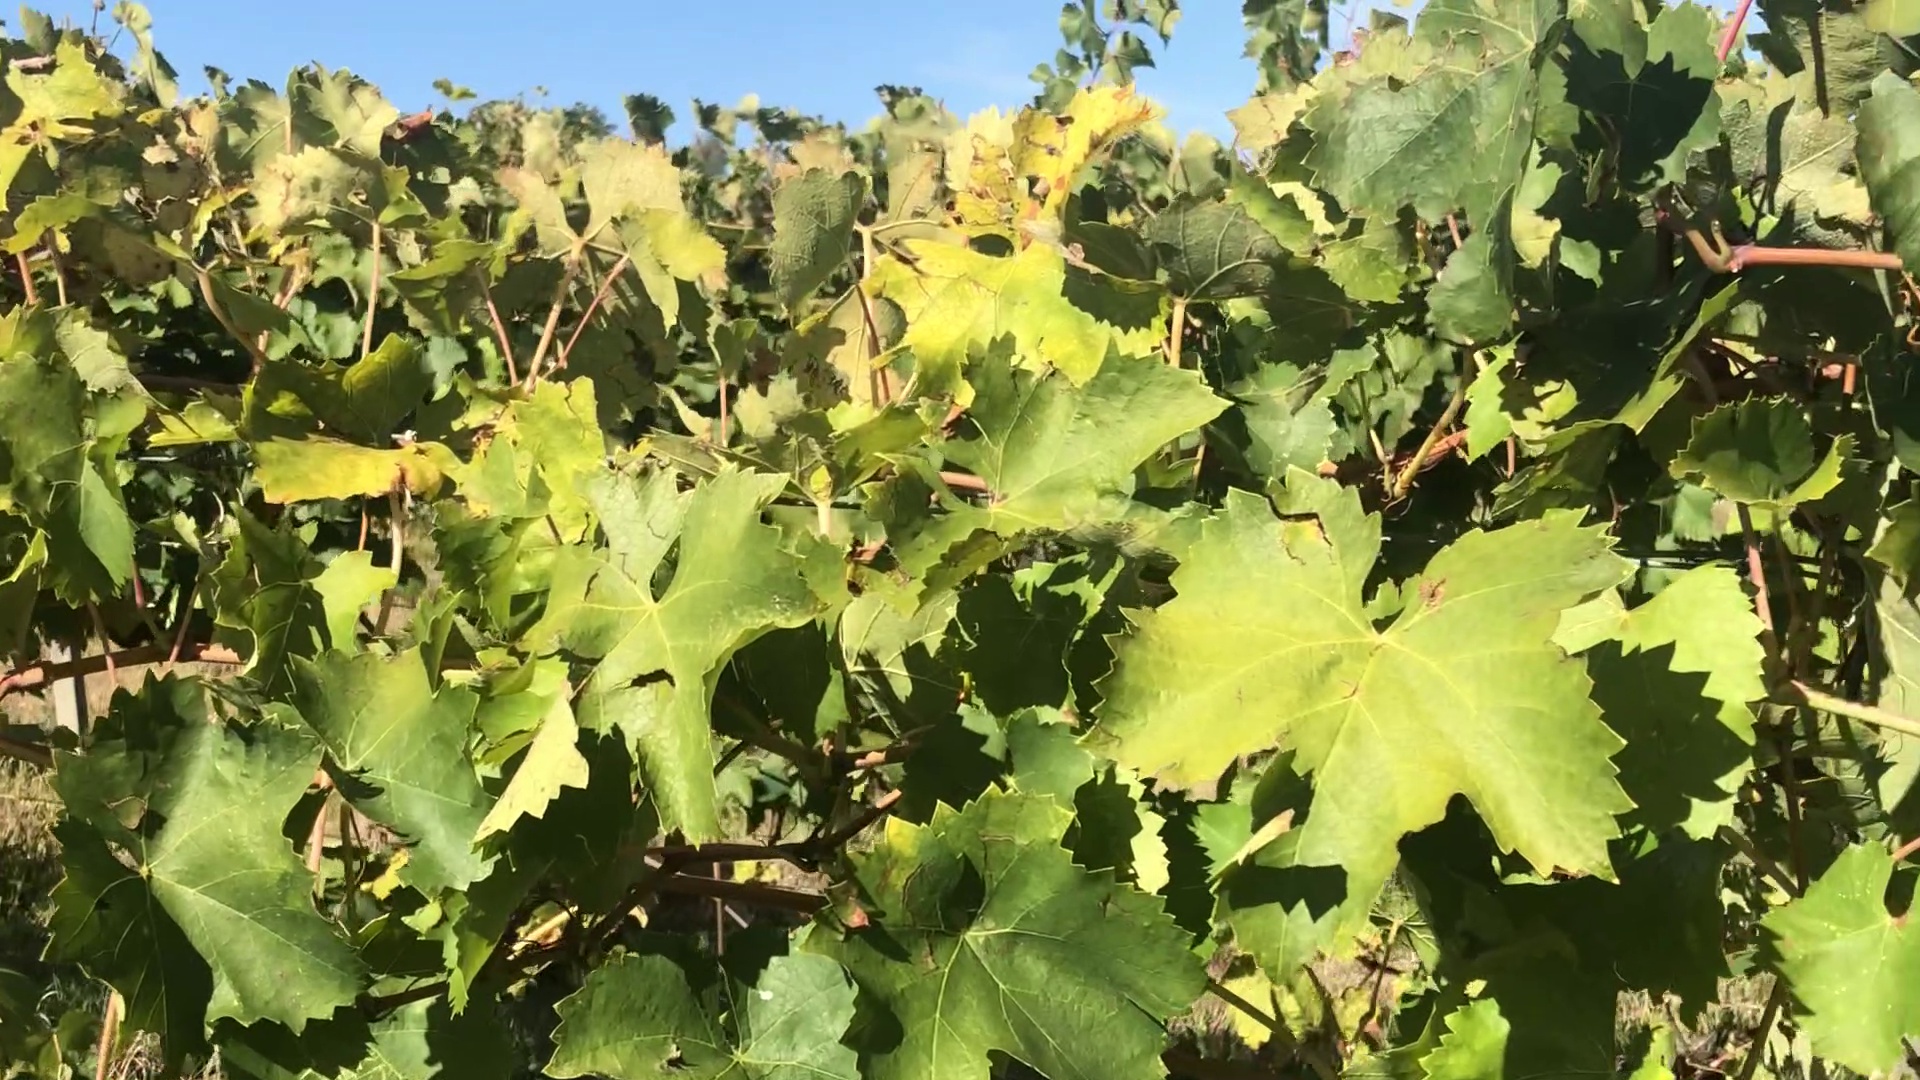
Label: healthy